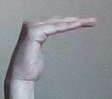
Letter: haa